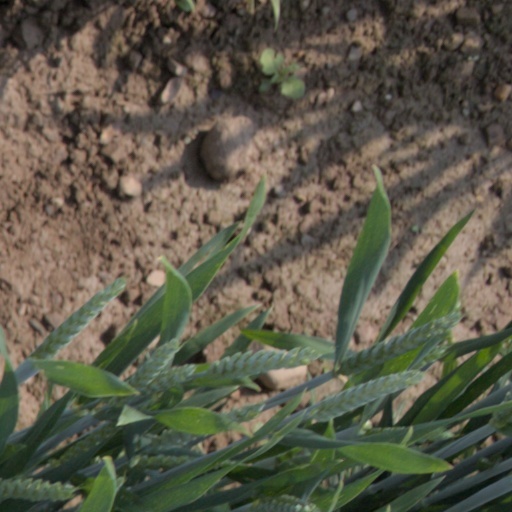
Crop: wheat